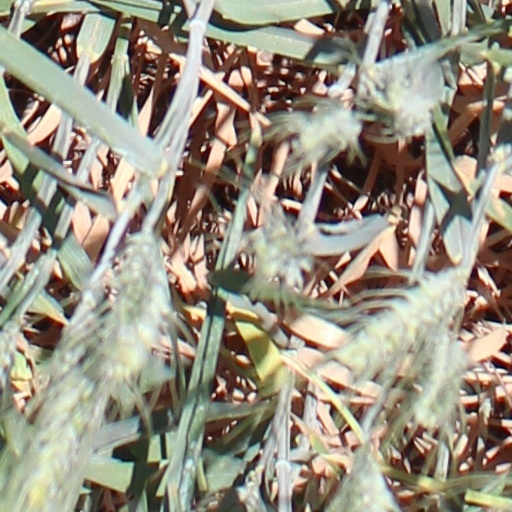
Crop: wheat